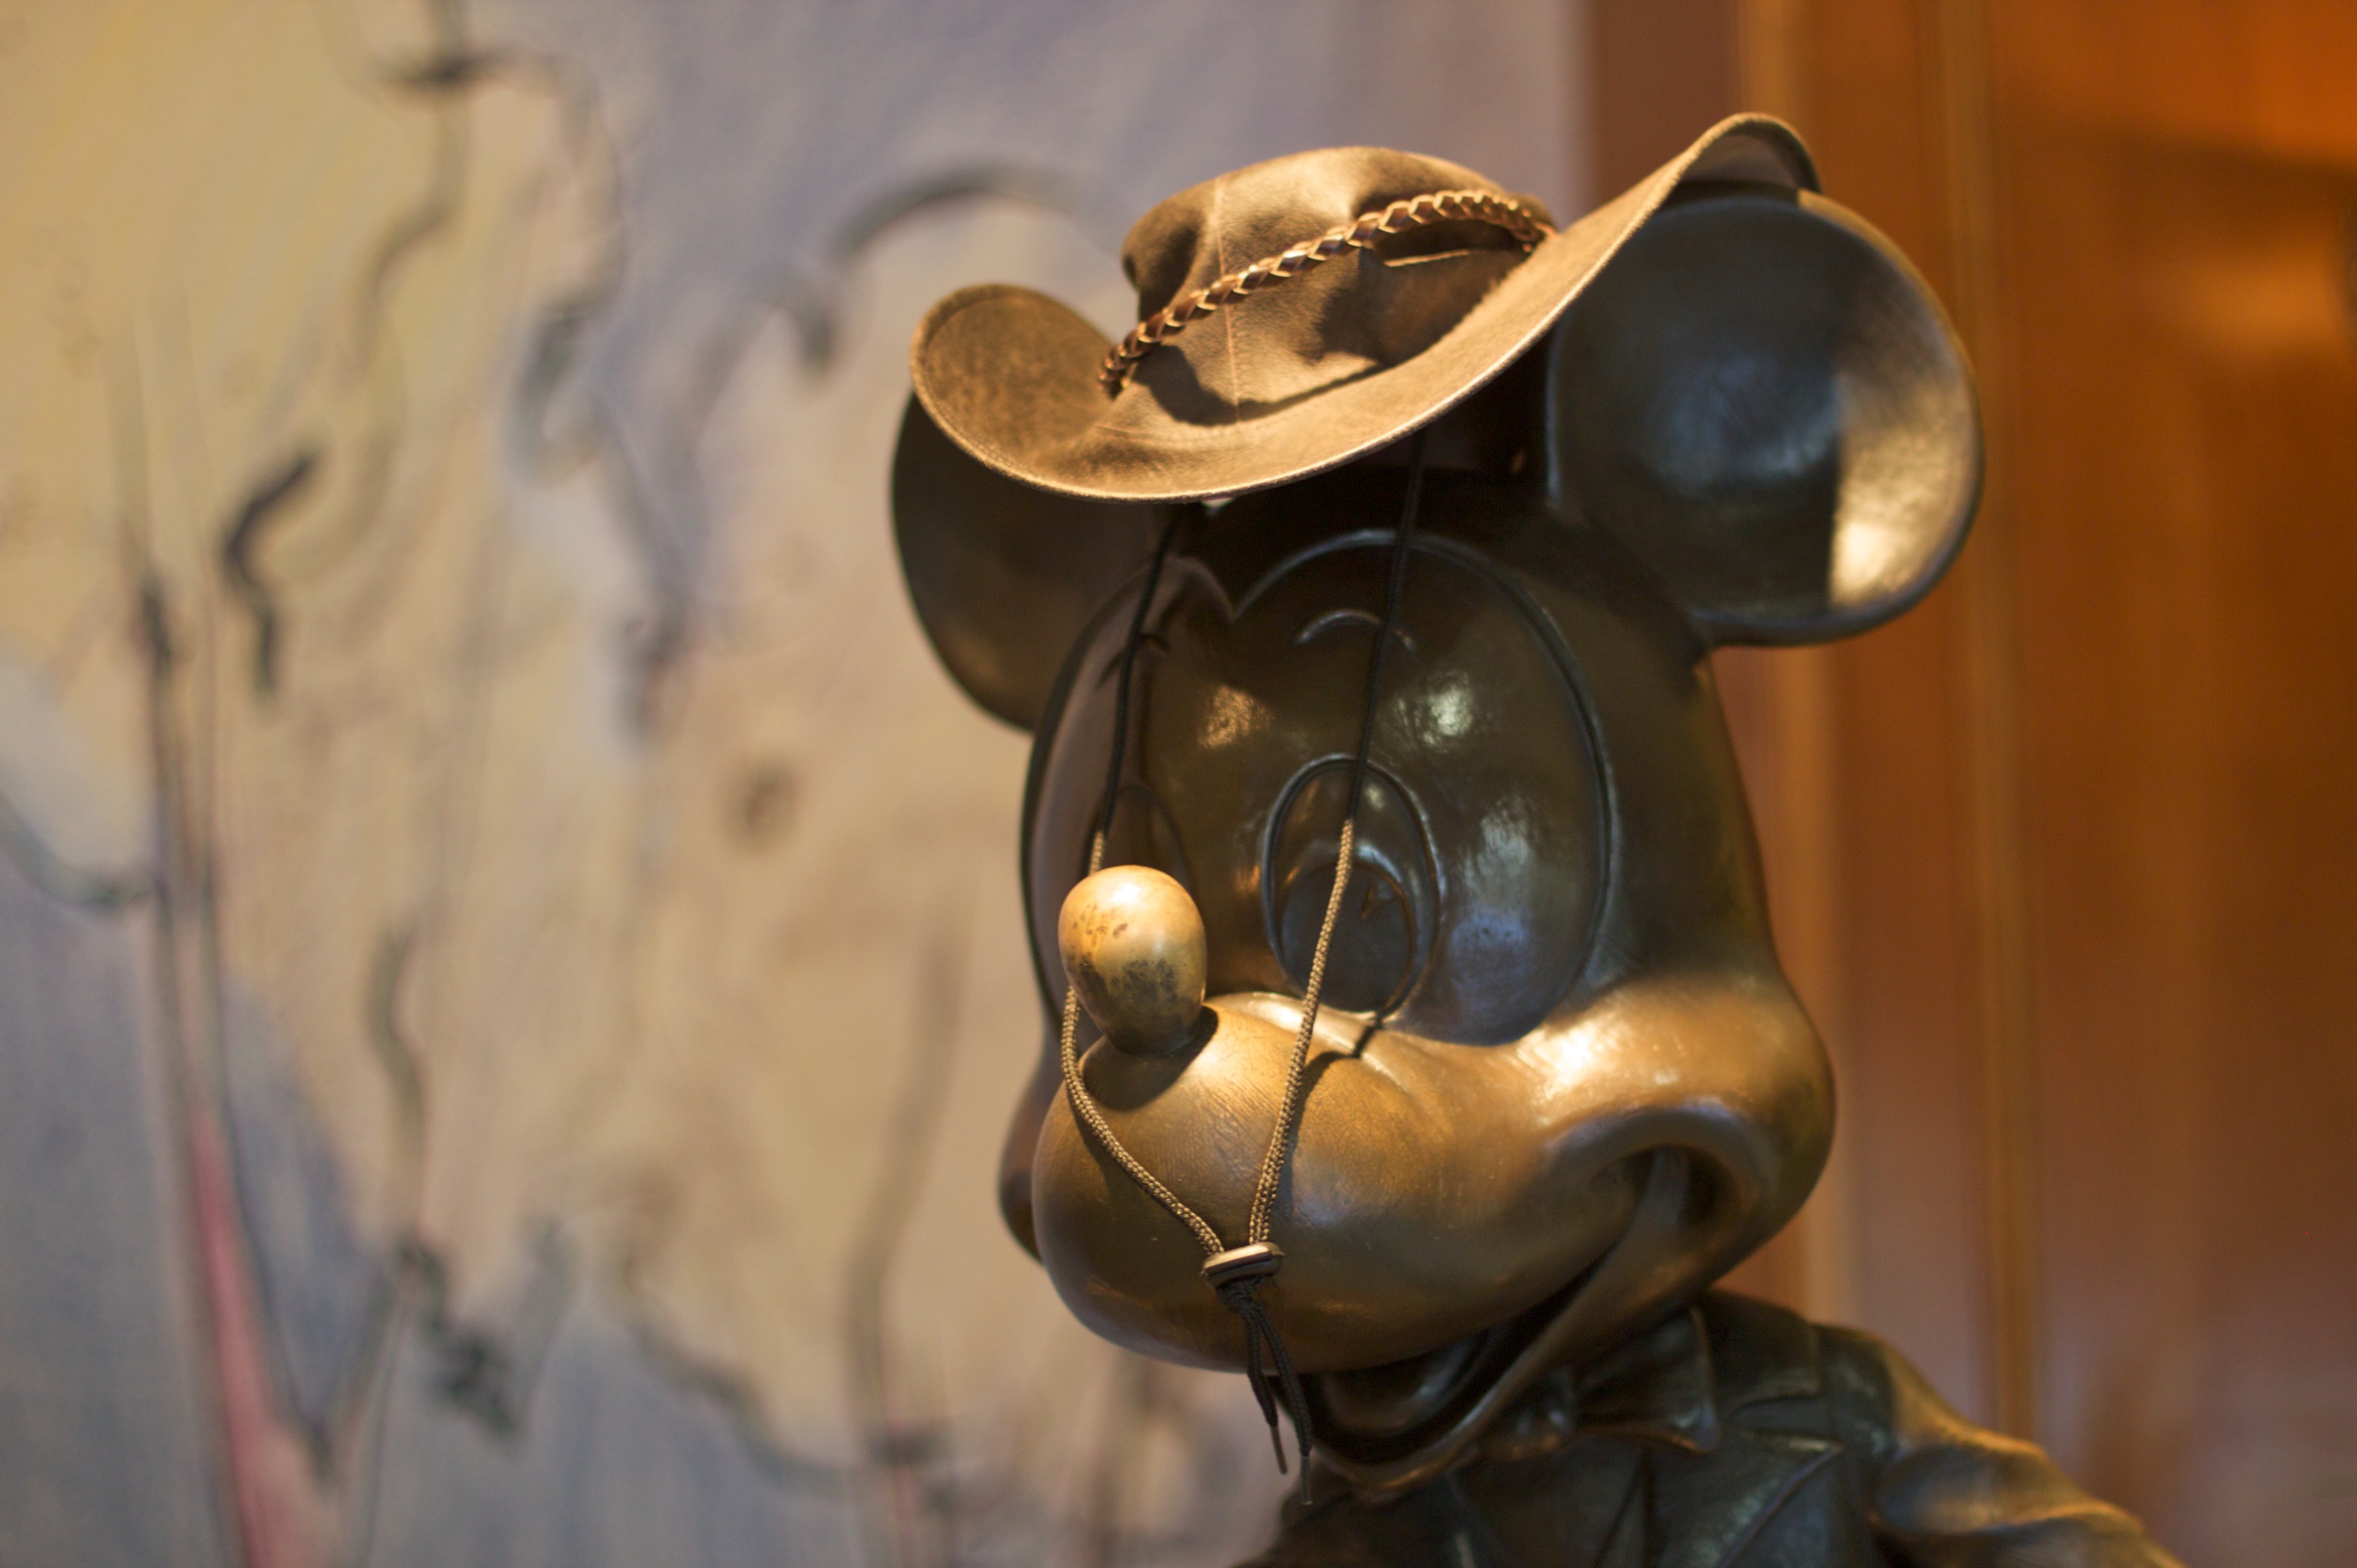
statue, metal, lighting, close up, sculpture, art, nmc2010